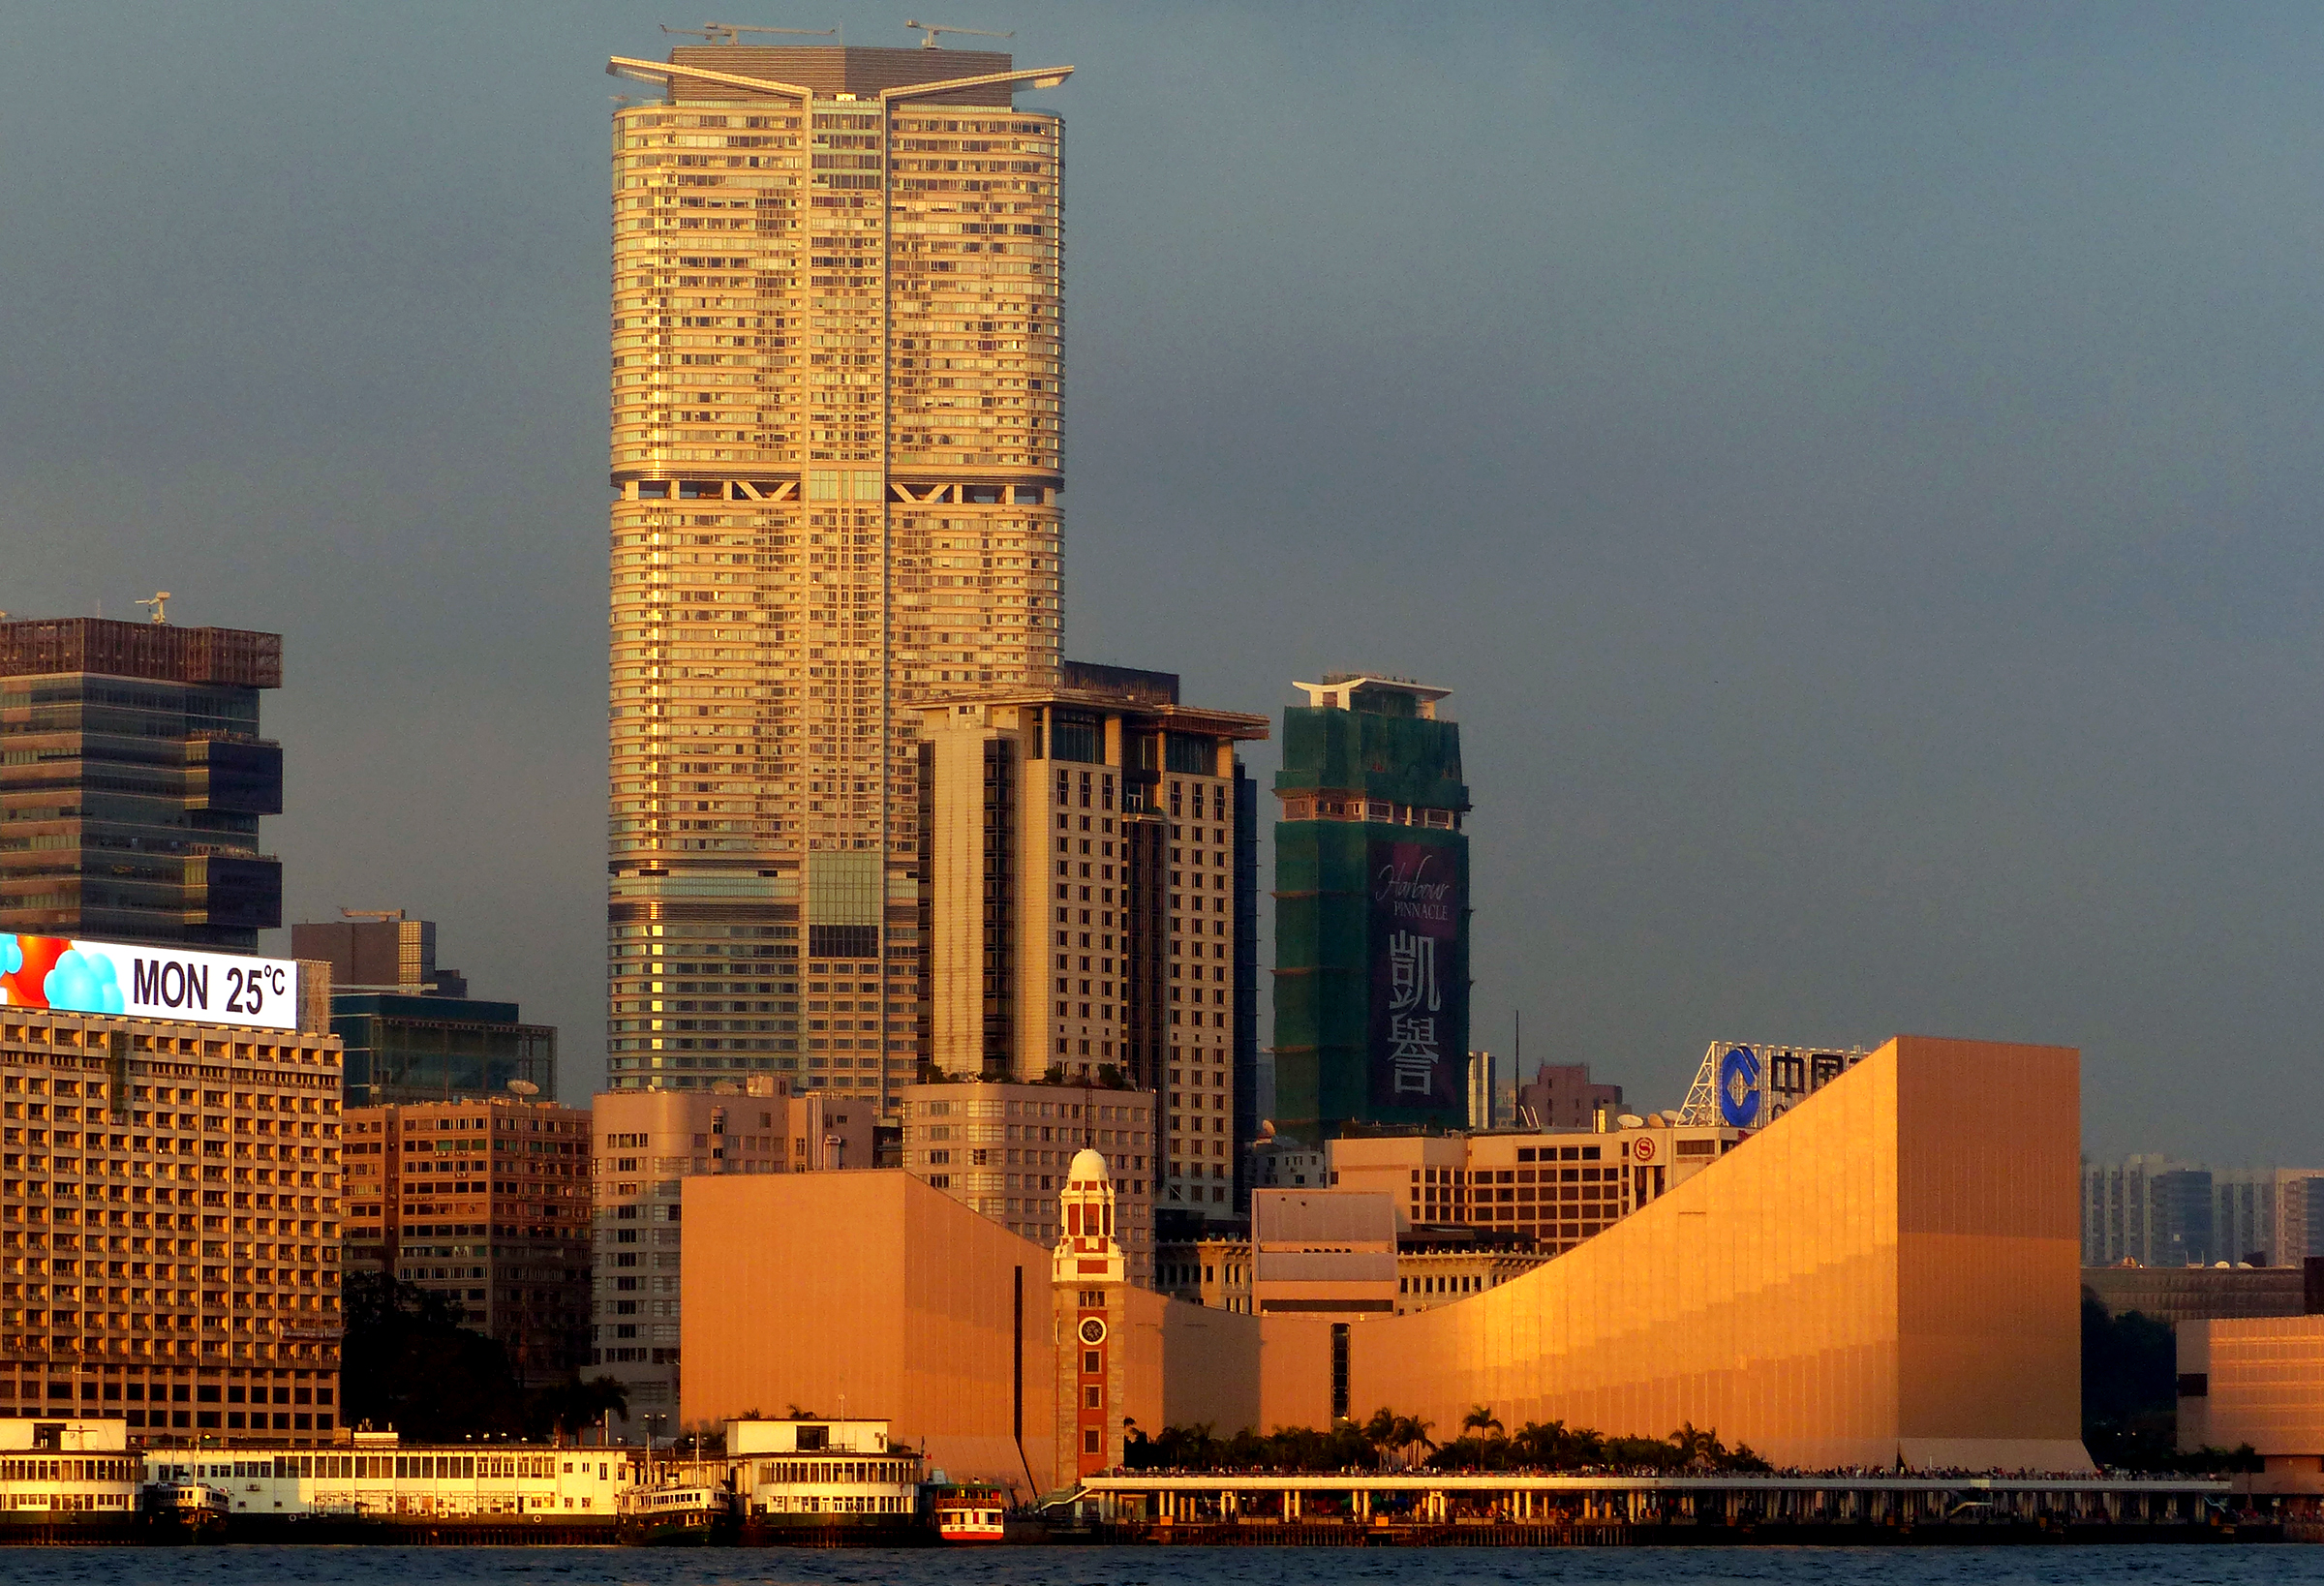
horizon, architecture, skyline, night, city, skyscraper, cityscape, downtown, dusk, evening, reflection, tower, landmark, tower block, lumixfz200, bridgecamera, superzoom, tsimshatsui, clocktower, kowloonhongkong, starferryterminal, metropolis, urban area, human settlement, metropolitan area